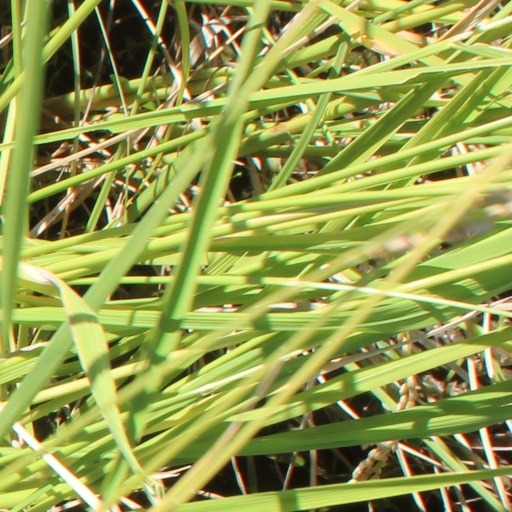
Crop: rice